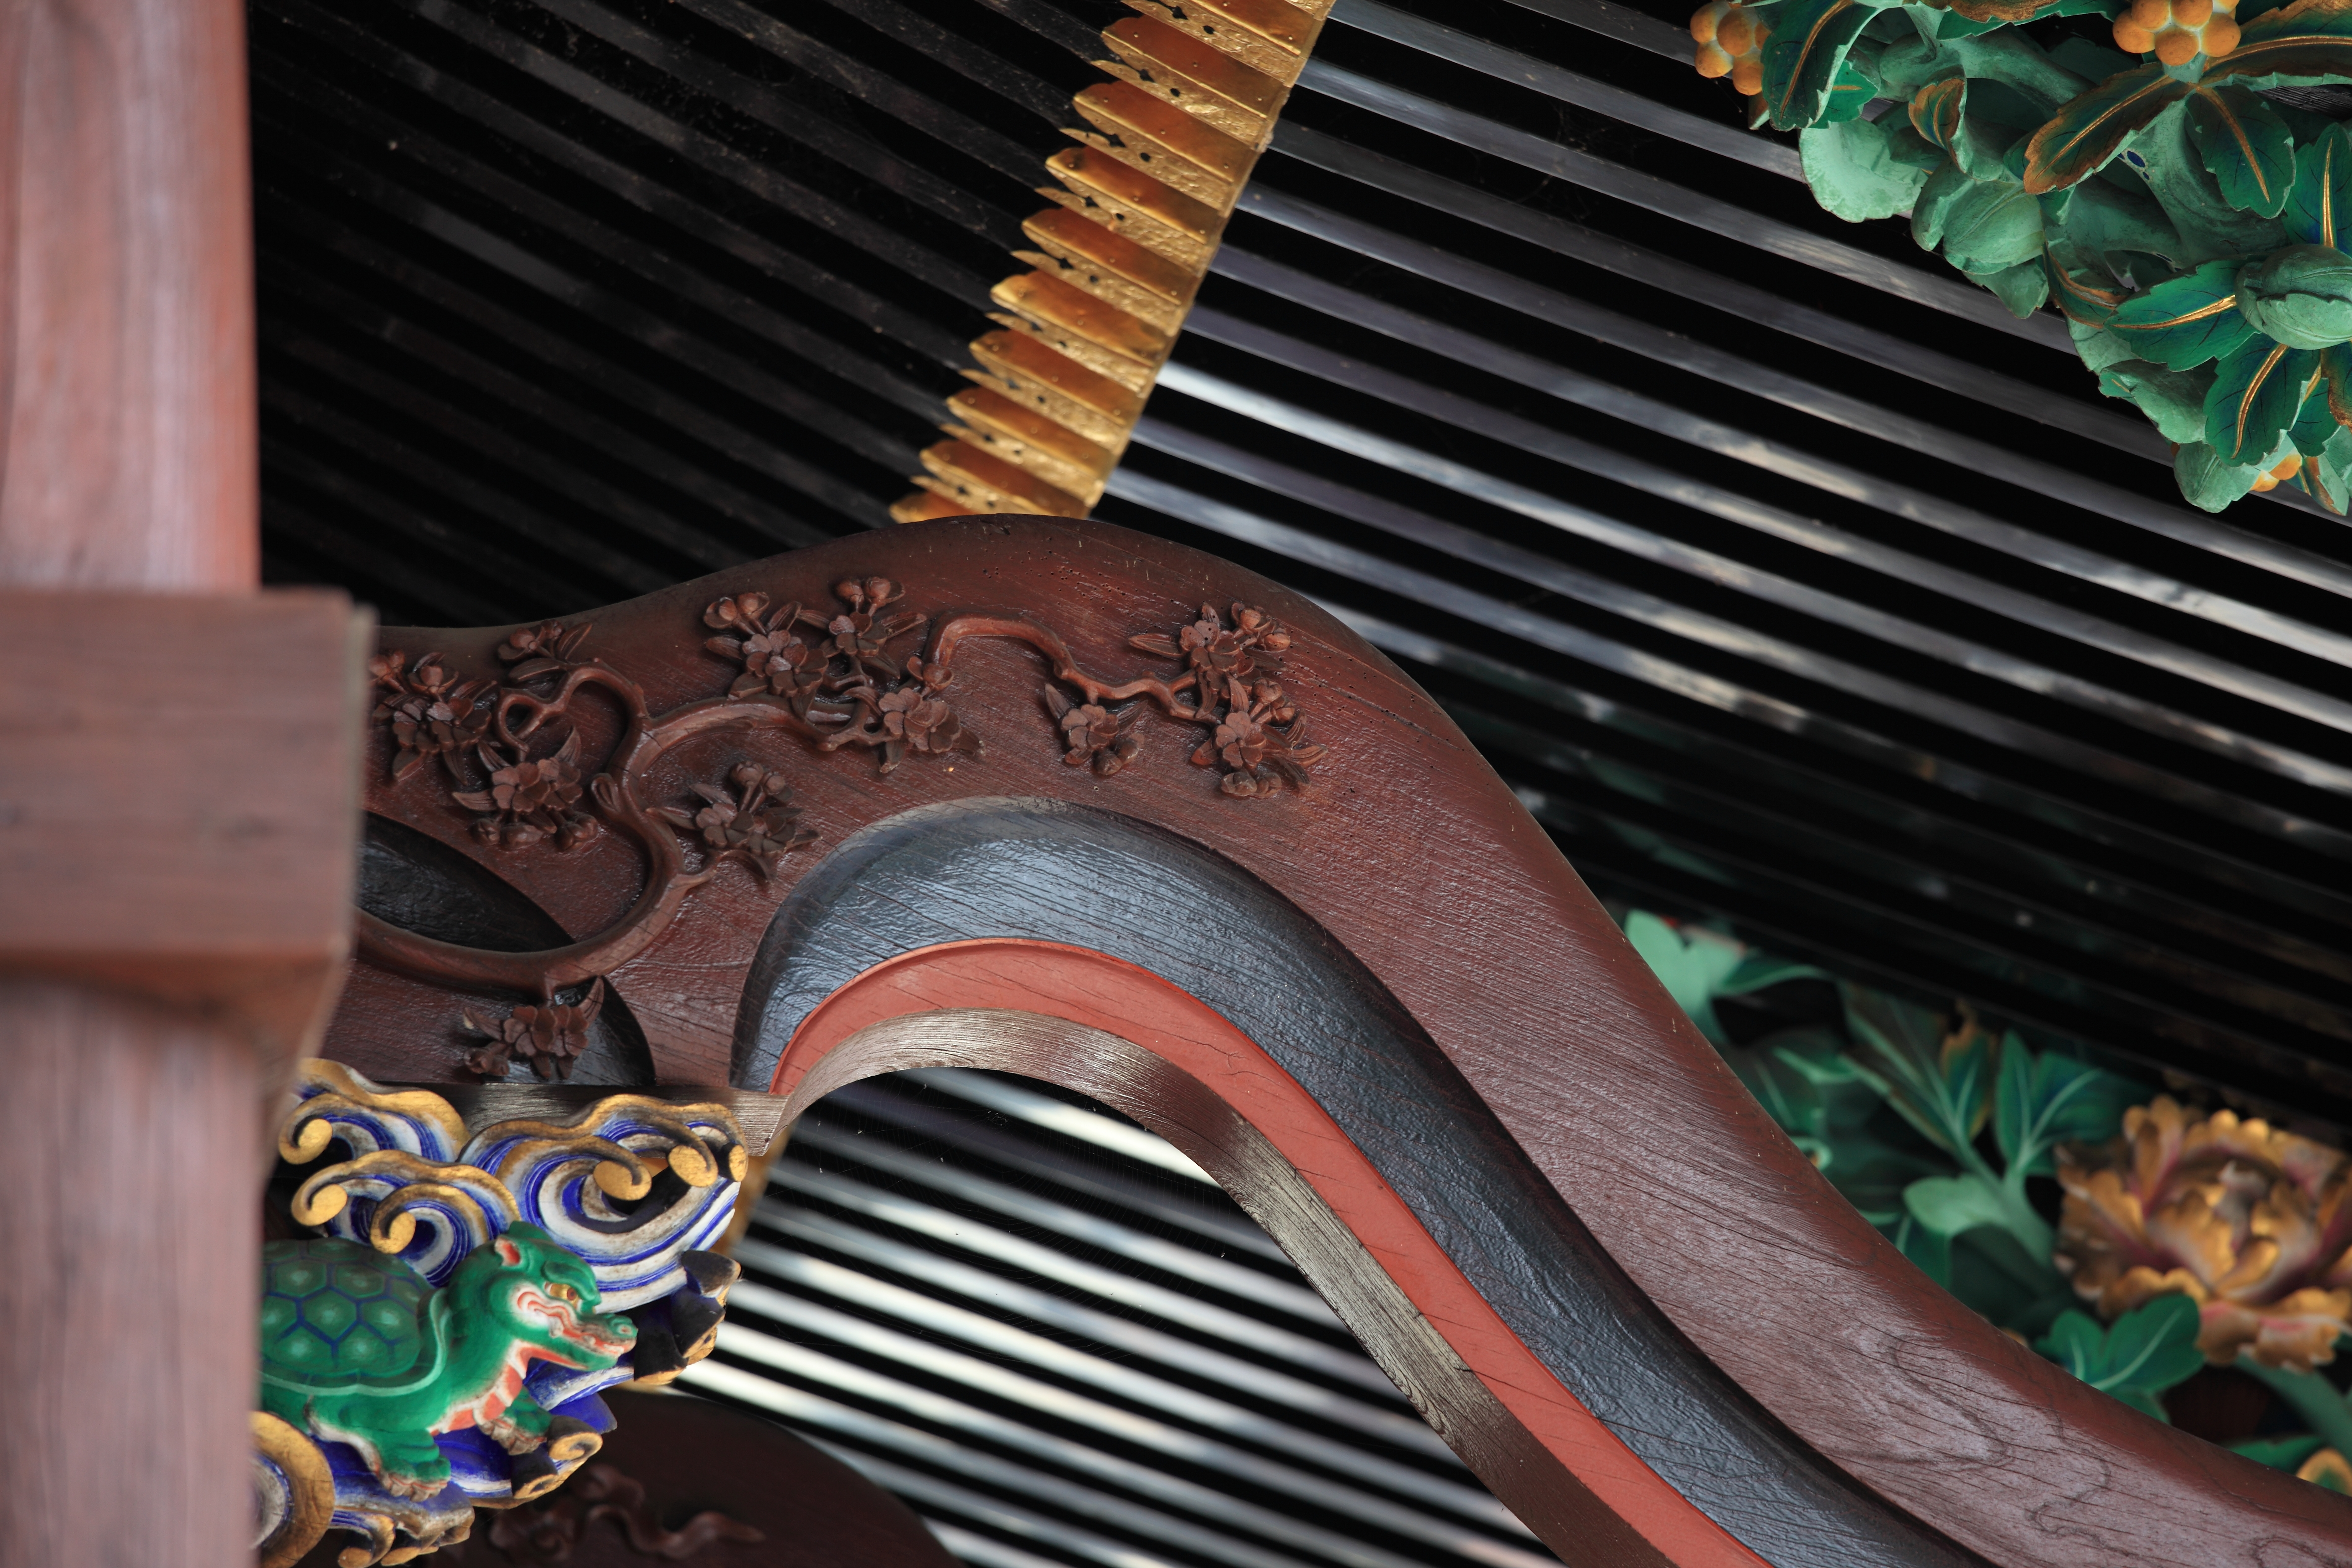
architecture, high, color, exterior, religious, cool image, design, temple, japanese, 5d, hires, carving, markii, hi, res, resolution, saitama, kumagaya, menumashoudenzan, string instrument, plucked string instruments